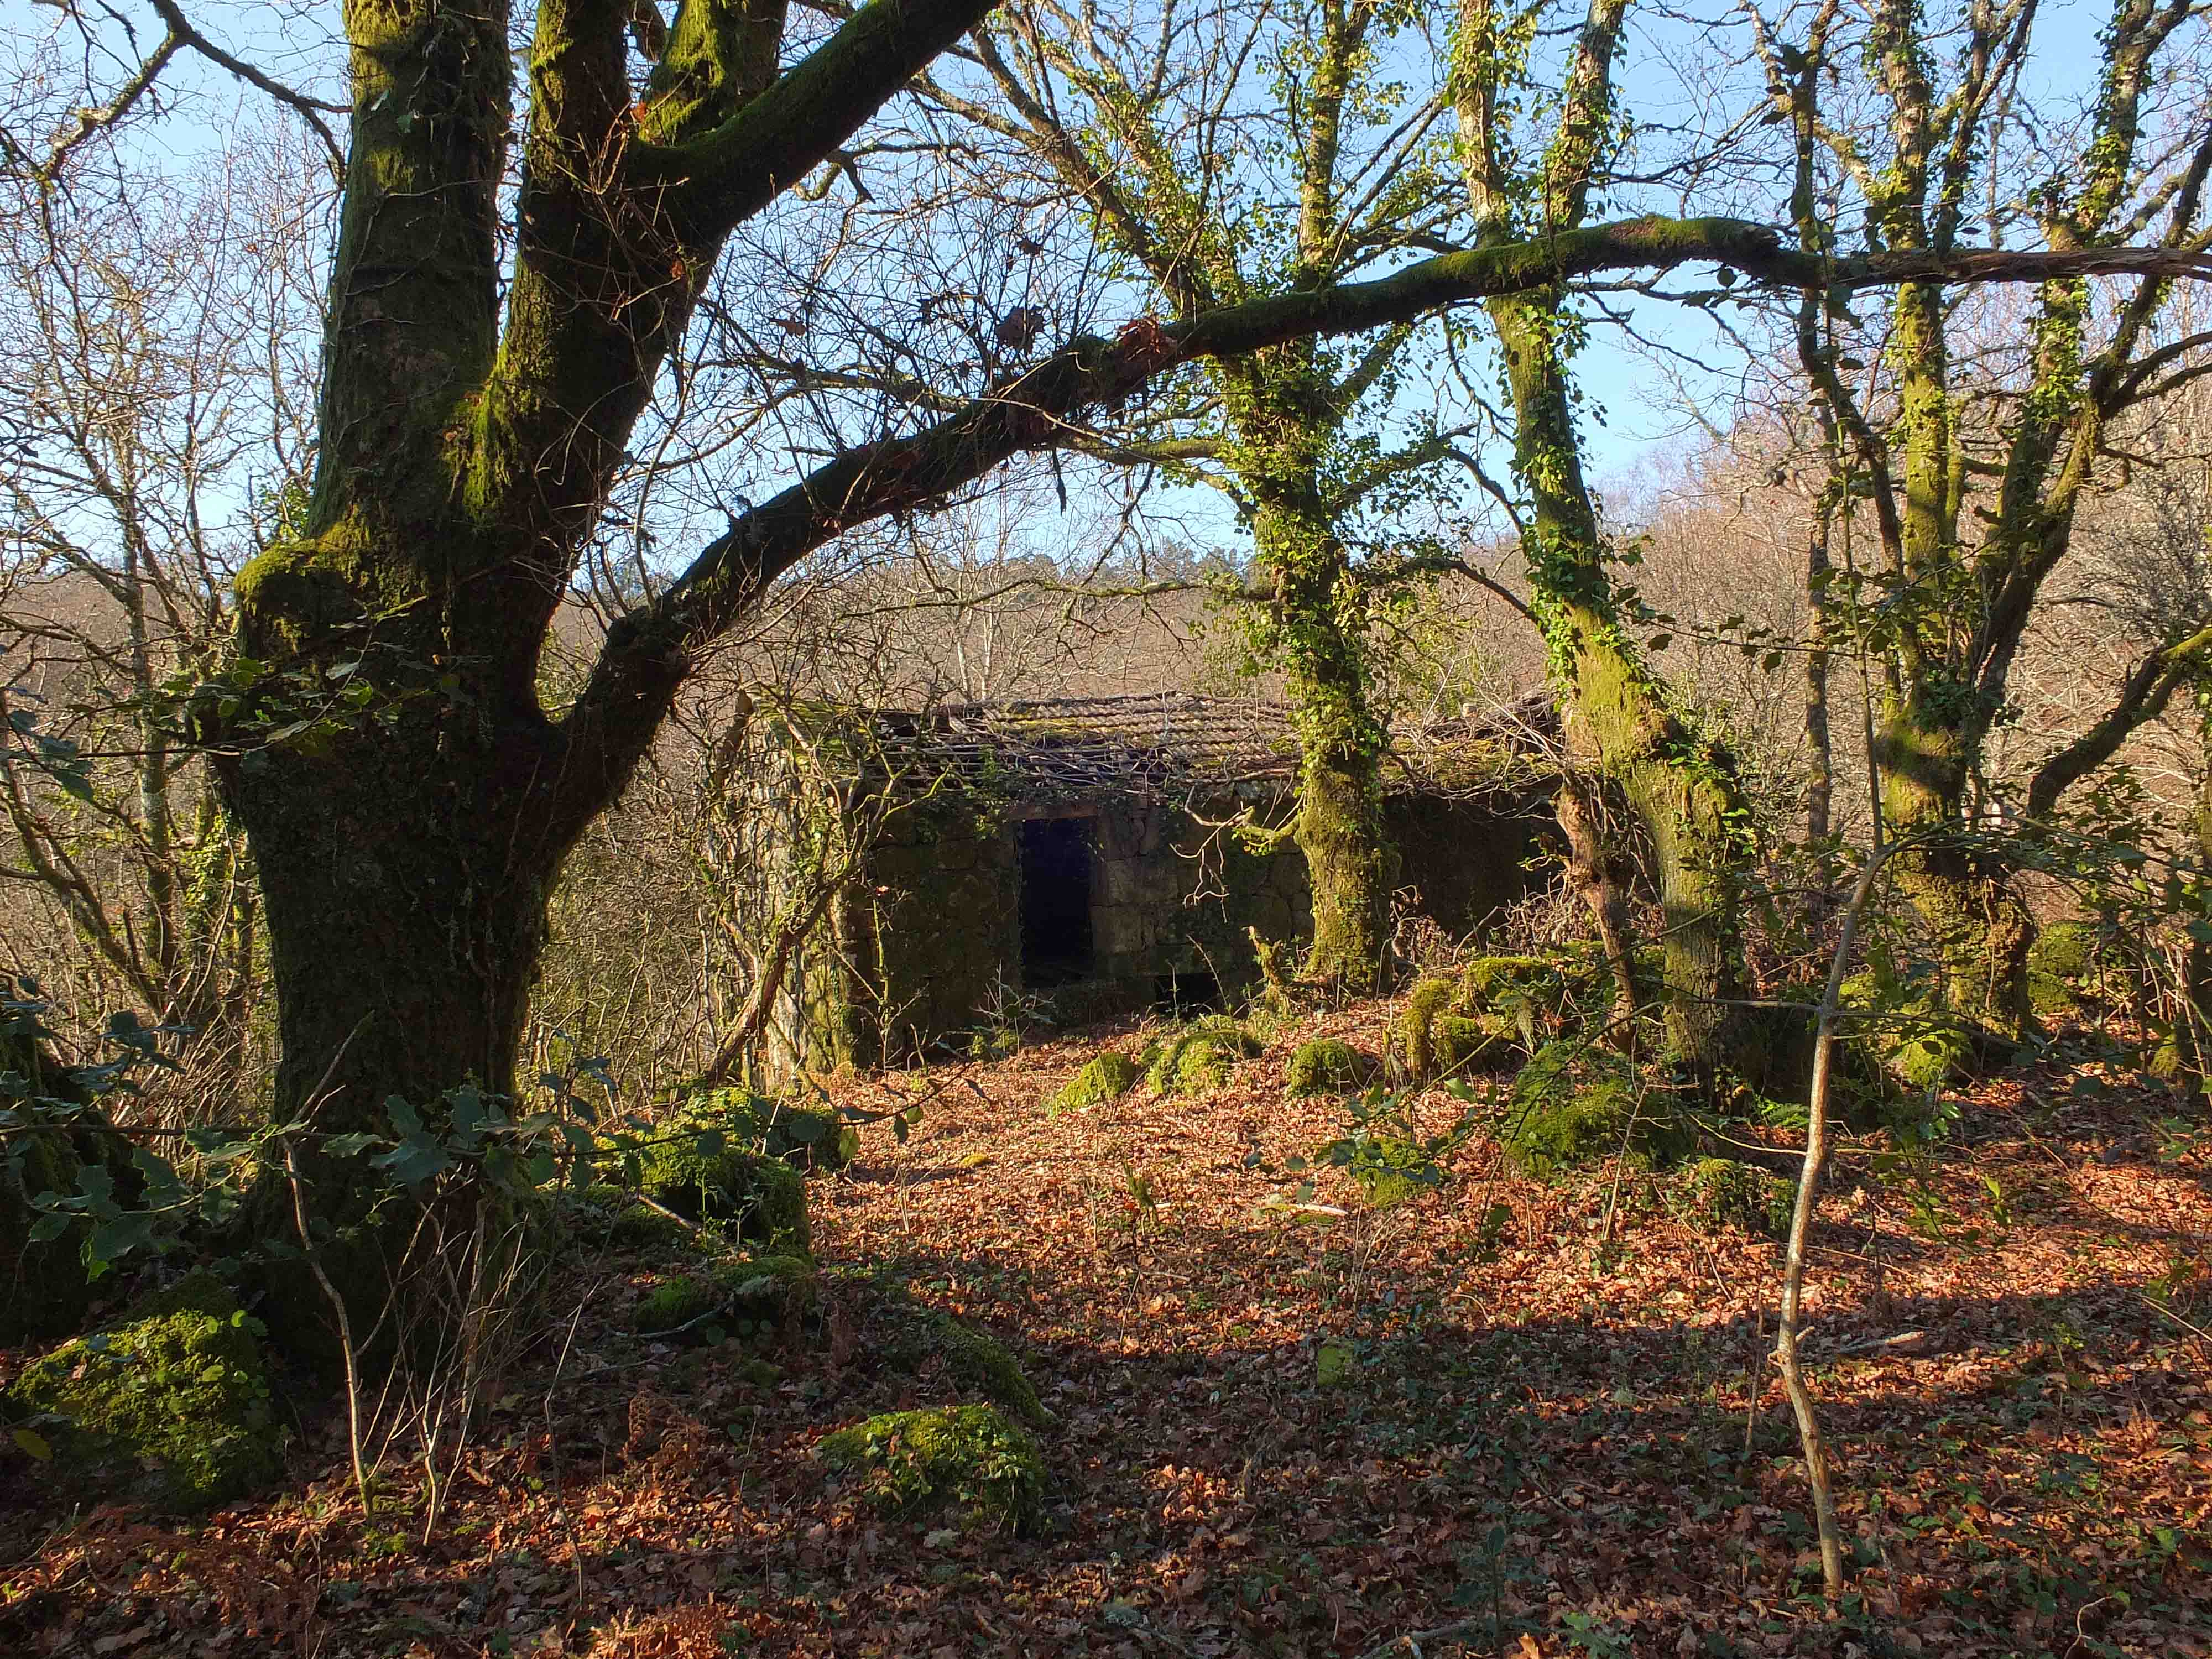
tree, house, leaf, flower, village, autumn, garden, spain, galicia, pontevedra, woodland, espana, ggl1, gaby1, fujifilmxs1, canastros, horreos, rural area